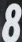
Number: 8